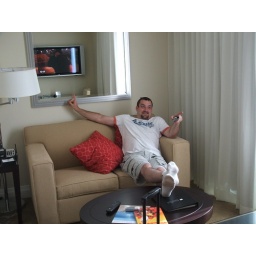
Cool hotel room in south beach with a 52&amp;quot; plasma on the living room wall and a 32 in the bedroom